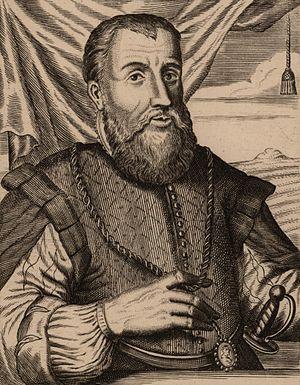
Diego Velázquez de Cuéllar est un conquistador espagnol, qui fut gouverneur de Cuba de 1511 jusqu'à sa mort.
La Havane est la capitale et le centre économique de Cuba. Cette ville portuaire est aussi l'une des quinze provinces cubaines. La ville/province compte 2,4 millions d'habitants, tandis que l'agglomération en compte plus de 3,7 millions, ce qui fait de La Havane la plus grande ville des Caraïbes. La ville s'étend sur plus de 720 kilomètres carrés principalement à l'ouest et au sud d'une baie, à laquelle on accède par un passage étroit, et qui est divisé en trois ports : Marimelena, Guanabacoa et Atarés. La rivière Almendares traverse la ville du sud au nord, et se jette dans le détroit de Floride à quelques kilomètres à l'ouest de la baie.